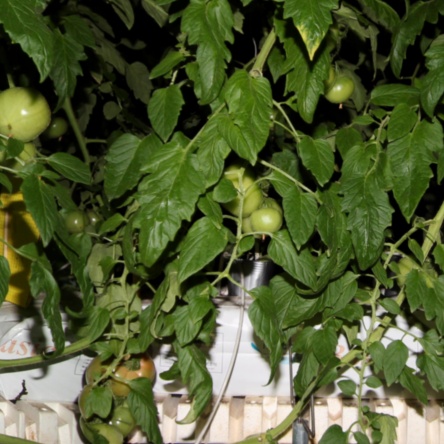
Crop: tomato